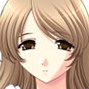
Portrait style: Anime Portrait